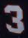
Number: 3